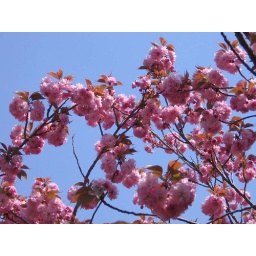
013 pink in blue sky